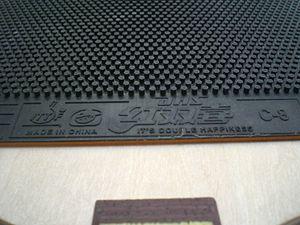
Le caoutchouc est un matériau qui peut être obtenu soit par la transformation du latex sécrété par certains végétaux, soit de façon synthétique à partir de monomères issus d’hydrocarbures fossiles. Il fait partie de la famille des élastomères.